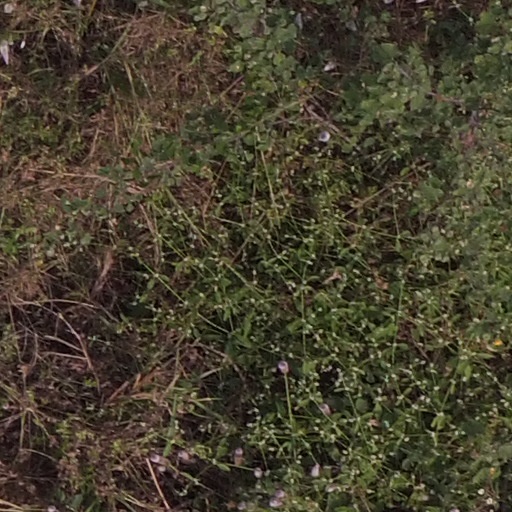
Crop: maize; corn